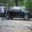
Label: automobile